Wind-up Knight

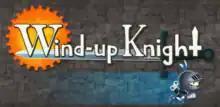

Wind-up Knight is an Android game developed by American studio Robot Invader and released on December 10, 2011. It was released on iOS later.